42nd Chess Olympiad

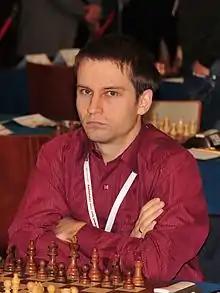
Andrei Volokitin of Ukraine was the best individual player in the Open event.

The United States won the gold medal in the Open event for the first time since 1976, and for the sixth time overall. They scored nine wins and two draws for a total of 20 match points, and thereby finished as one of only two teams that remained unbeaten in the open event (the other being Greece). Ukraine scored 20 match points (ten wins and one loss) as well, but lost the tie-breaker, to secure the silver medal. Russia, favourites before the tournament, finished in third place with 18 match points, winning the bronze medals. China, the defending champions, scored 15 match points, and occupied the 13th place in the final standings. Norway, led by the world champion Magnus Carlsen, ended the tournament in fifth place, which is their best result ever at the Chess Olympiads; they had only finished in the top 20 on one previous occasion. Teams that had a disappointing result other than China include Azerbaijan (the fourth seed) in 12th place, Spain in 31st place, the Netherlands in 36th place, and Germany in 37th place.